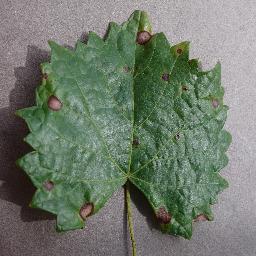
Label: Grape___Black_rot